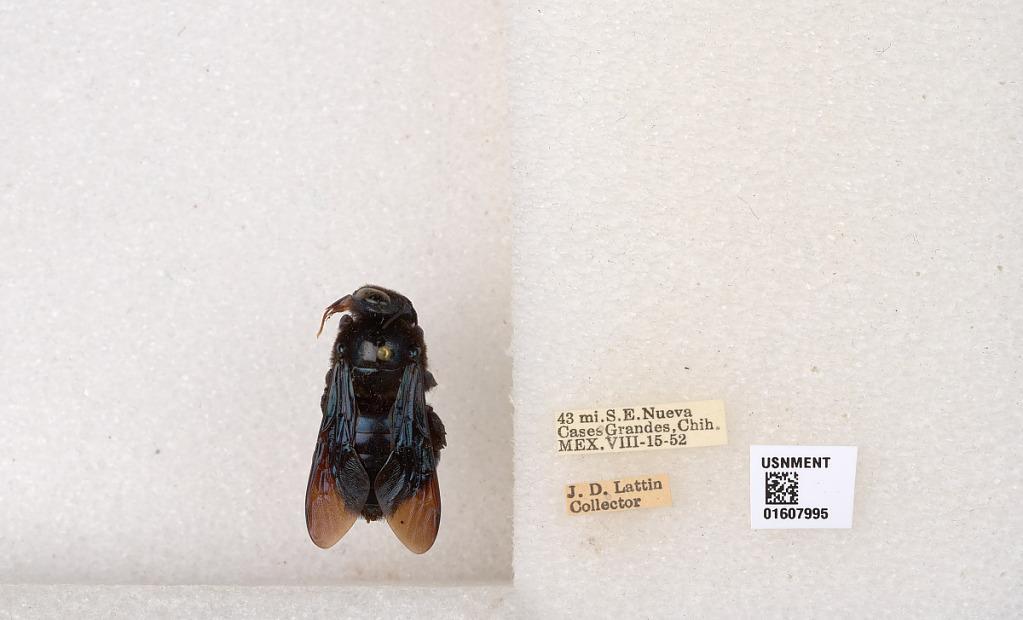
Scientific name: Xylocopa (Xylocopoides) californica californica Cresson
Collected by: J. Lattin
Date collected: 1952-8-15
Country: Mexico
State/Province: Chihuaha
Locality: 43 mi. S.E. Nueva Cases Grandes
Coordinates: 30.036, -107.371